Seibu 6000 series

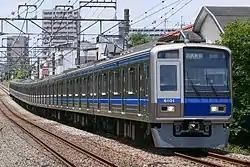
Silver train with blue and white accents on the front-end and body

The first 6000 series batch consists of two 10-car sets: 6101 and 6102. These were the first trains to use stainless steel bodywork in Seibu's fleet. The sets were built by Tokyu Car Corporation in 1992 and designated as prototypes. The "SS125" and "SS025" bogies are the first new bogie designs to be used by Seibu Railway since the "FS372" and "FS072" bogies, which were first introduced with the 101 series trainsets in 1969.